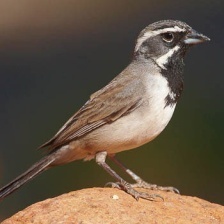
Species: BLACK-THROATED SPARROW
Scientific name: AMPHISPIZA BILINEATA